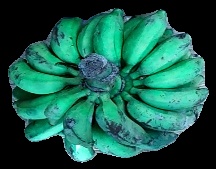
Variety: rasbale
Grade: grade3